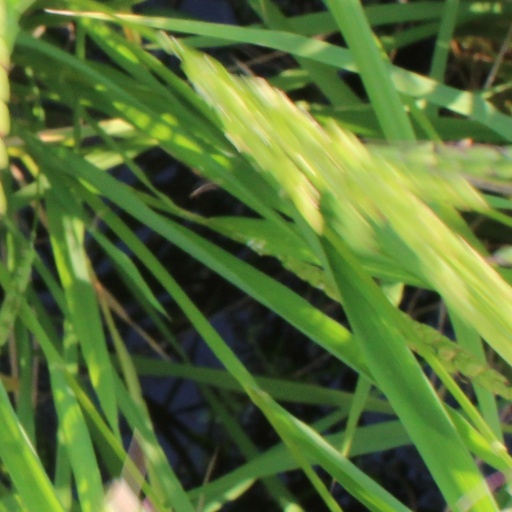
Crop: rice